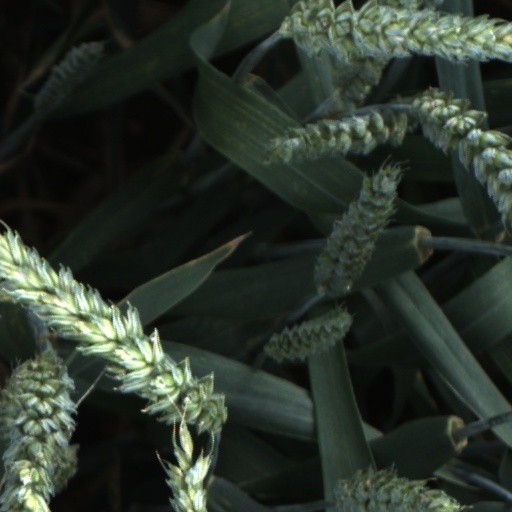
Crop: wheat